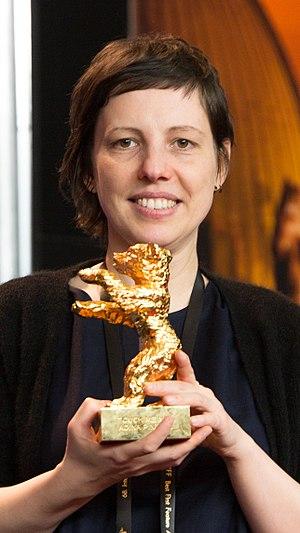
Touch Me Not est un film roumain réalisé par Adina Pintilie, sorti en 2018. Il est sélectionné en compétition officielle à la Berlinale 2018 où il remporte l'Ours d'or et le Prix du meilleur premier film. La réalisatrice décrit le film comme "une recherche qui se situe à la lisière très floue entre fiction et documentaire".
La Berlinale 2018, 68ᵉ édition du festival international du film de Berlin, s'est déroulé du 15 au 25 février 2018.